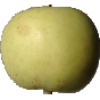
Label: Apple Golden 3